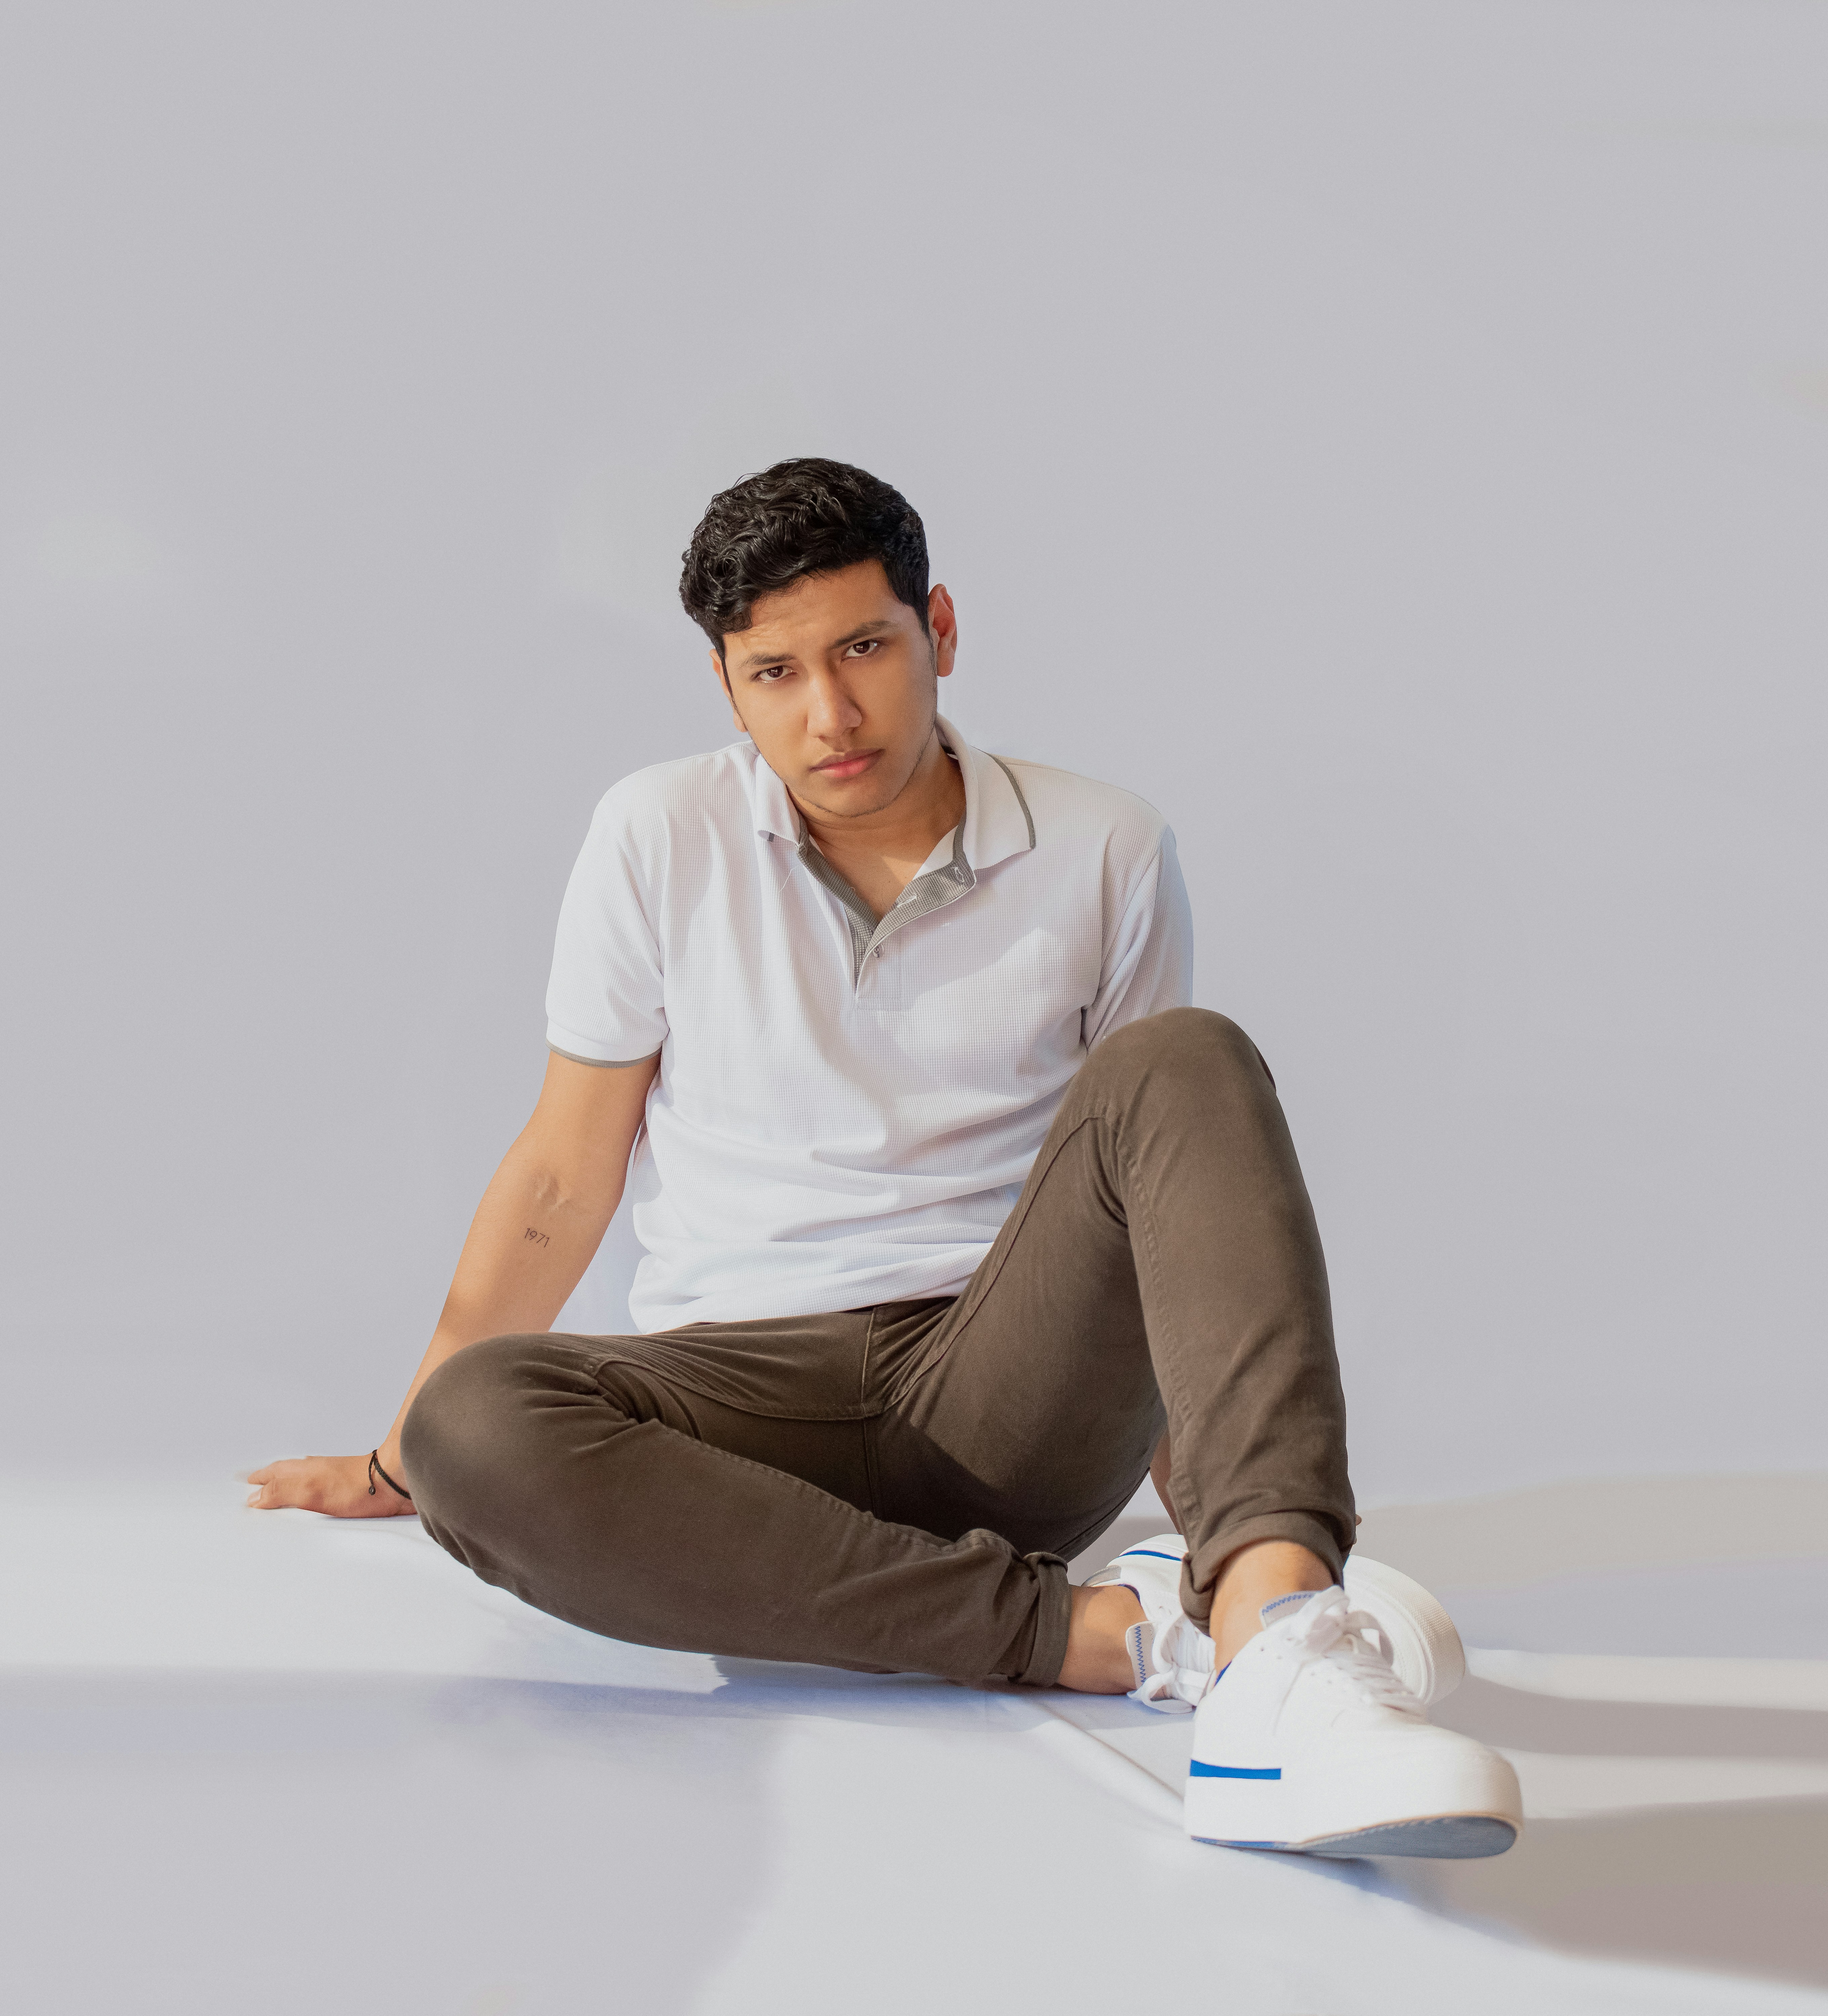
Gender: men